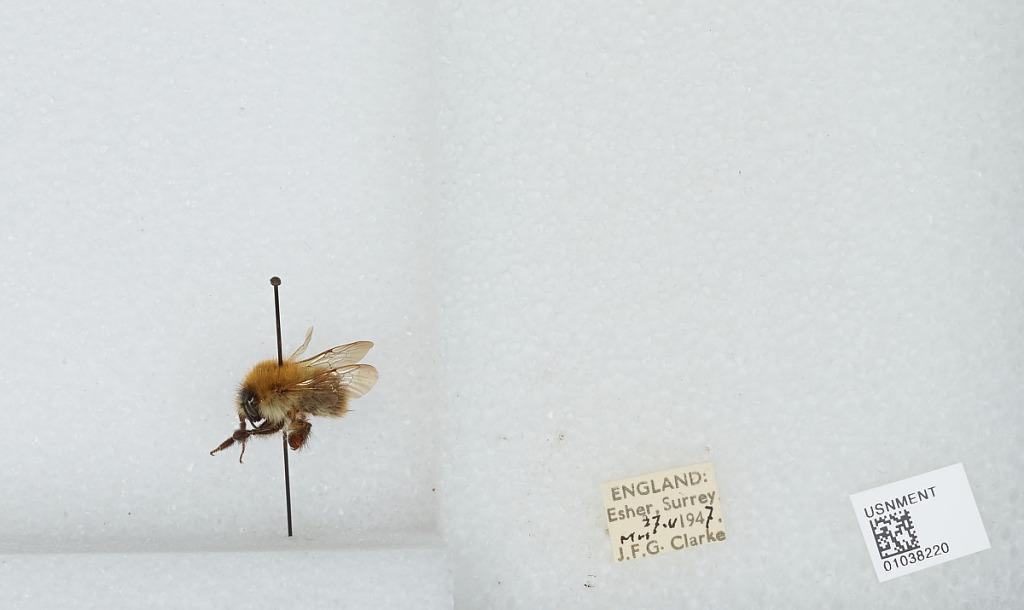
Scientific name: Bombus (Thoracobombus) pascuorum (Scopoli)
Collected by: J. Clarke
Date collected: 1947-5-27
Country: United Kingdom
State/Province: England
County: Surrey
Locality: Esher
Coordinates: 51.3691, -0.365